15th Street–Prospect Park station

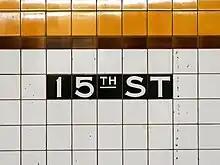
Tile caption below trim line

This underground station has two tracks and an island platform. The two express tracks of the line run along a separate, more direct alignment under Prospect Park, and are not visible from this station. The station is approximately long and wide, excluding exits and passageways. The station and tunnel were constructed about east of Prospect Park West. Therefore, the station is not located underneath a street. Some portions of the tunnel are directly underneath Prospect Park, while others are between Prospect Park West and 10th Avenue.